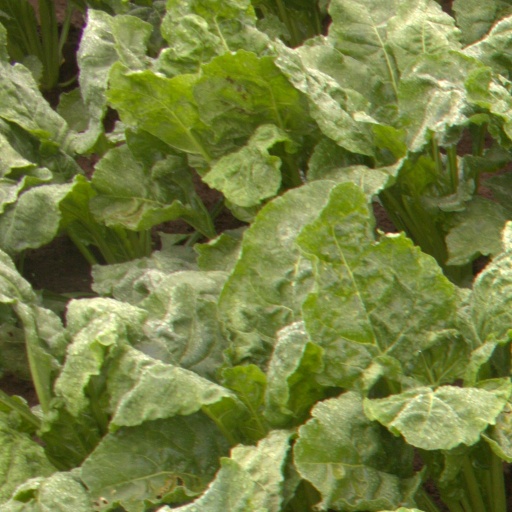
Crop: sugar beet